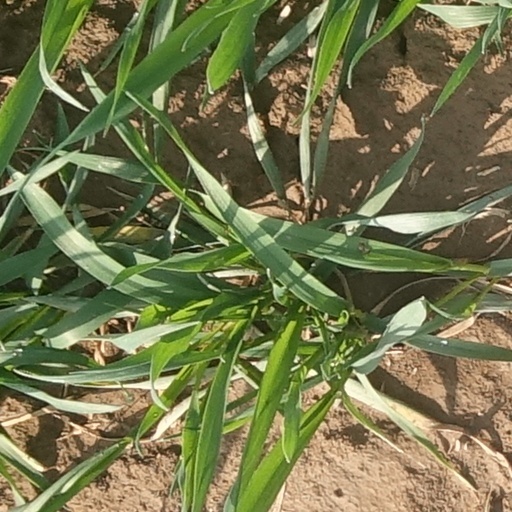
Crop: wheat